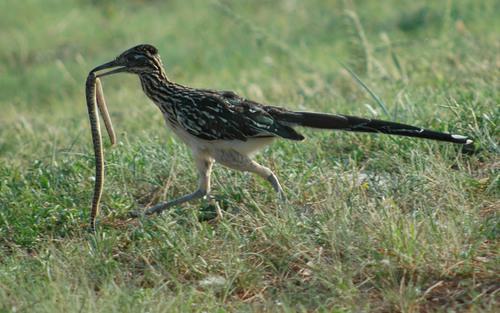
A photo of a geococcyx